Glaiza de Castro

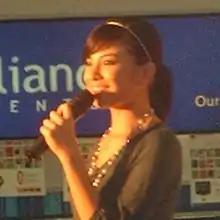
De Castro at a Regal Entertainment event held at SM Valenzuela on December 16, 2006

After four years with ABS-CBN, de Castro returned to her home network, GMA Network, in 2006. One of her first roles back was as Honey on the fantasy-adventure series "Fantastikids", where she starred alongside Marky Cielo, Jackie Rice, and Ryza Cenon, as well as former child star Paolo Contis and former beauty queen Melanie Marquez. The reception to the show was positive; journalist Paul Daza of "The Philippine Daily Inquirer" compared it favorably to its counterpart on ABS-CBN (the fantasy-drama anthology "Komiks") and commented that based on ratings, "it would seem like the new [GMA-7] stars are outshining the more established [ABS-CBN] performers." At this time, she also performed regularly on GMA's regular Sunday variety show, "SOP Rules".